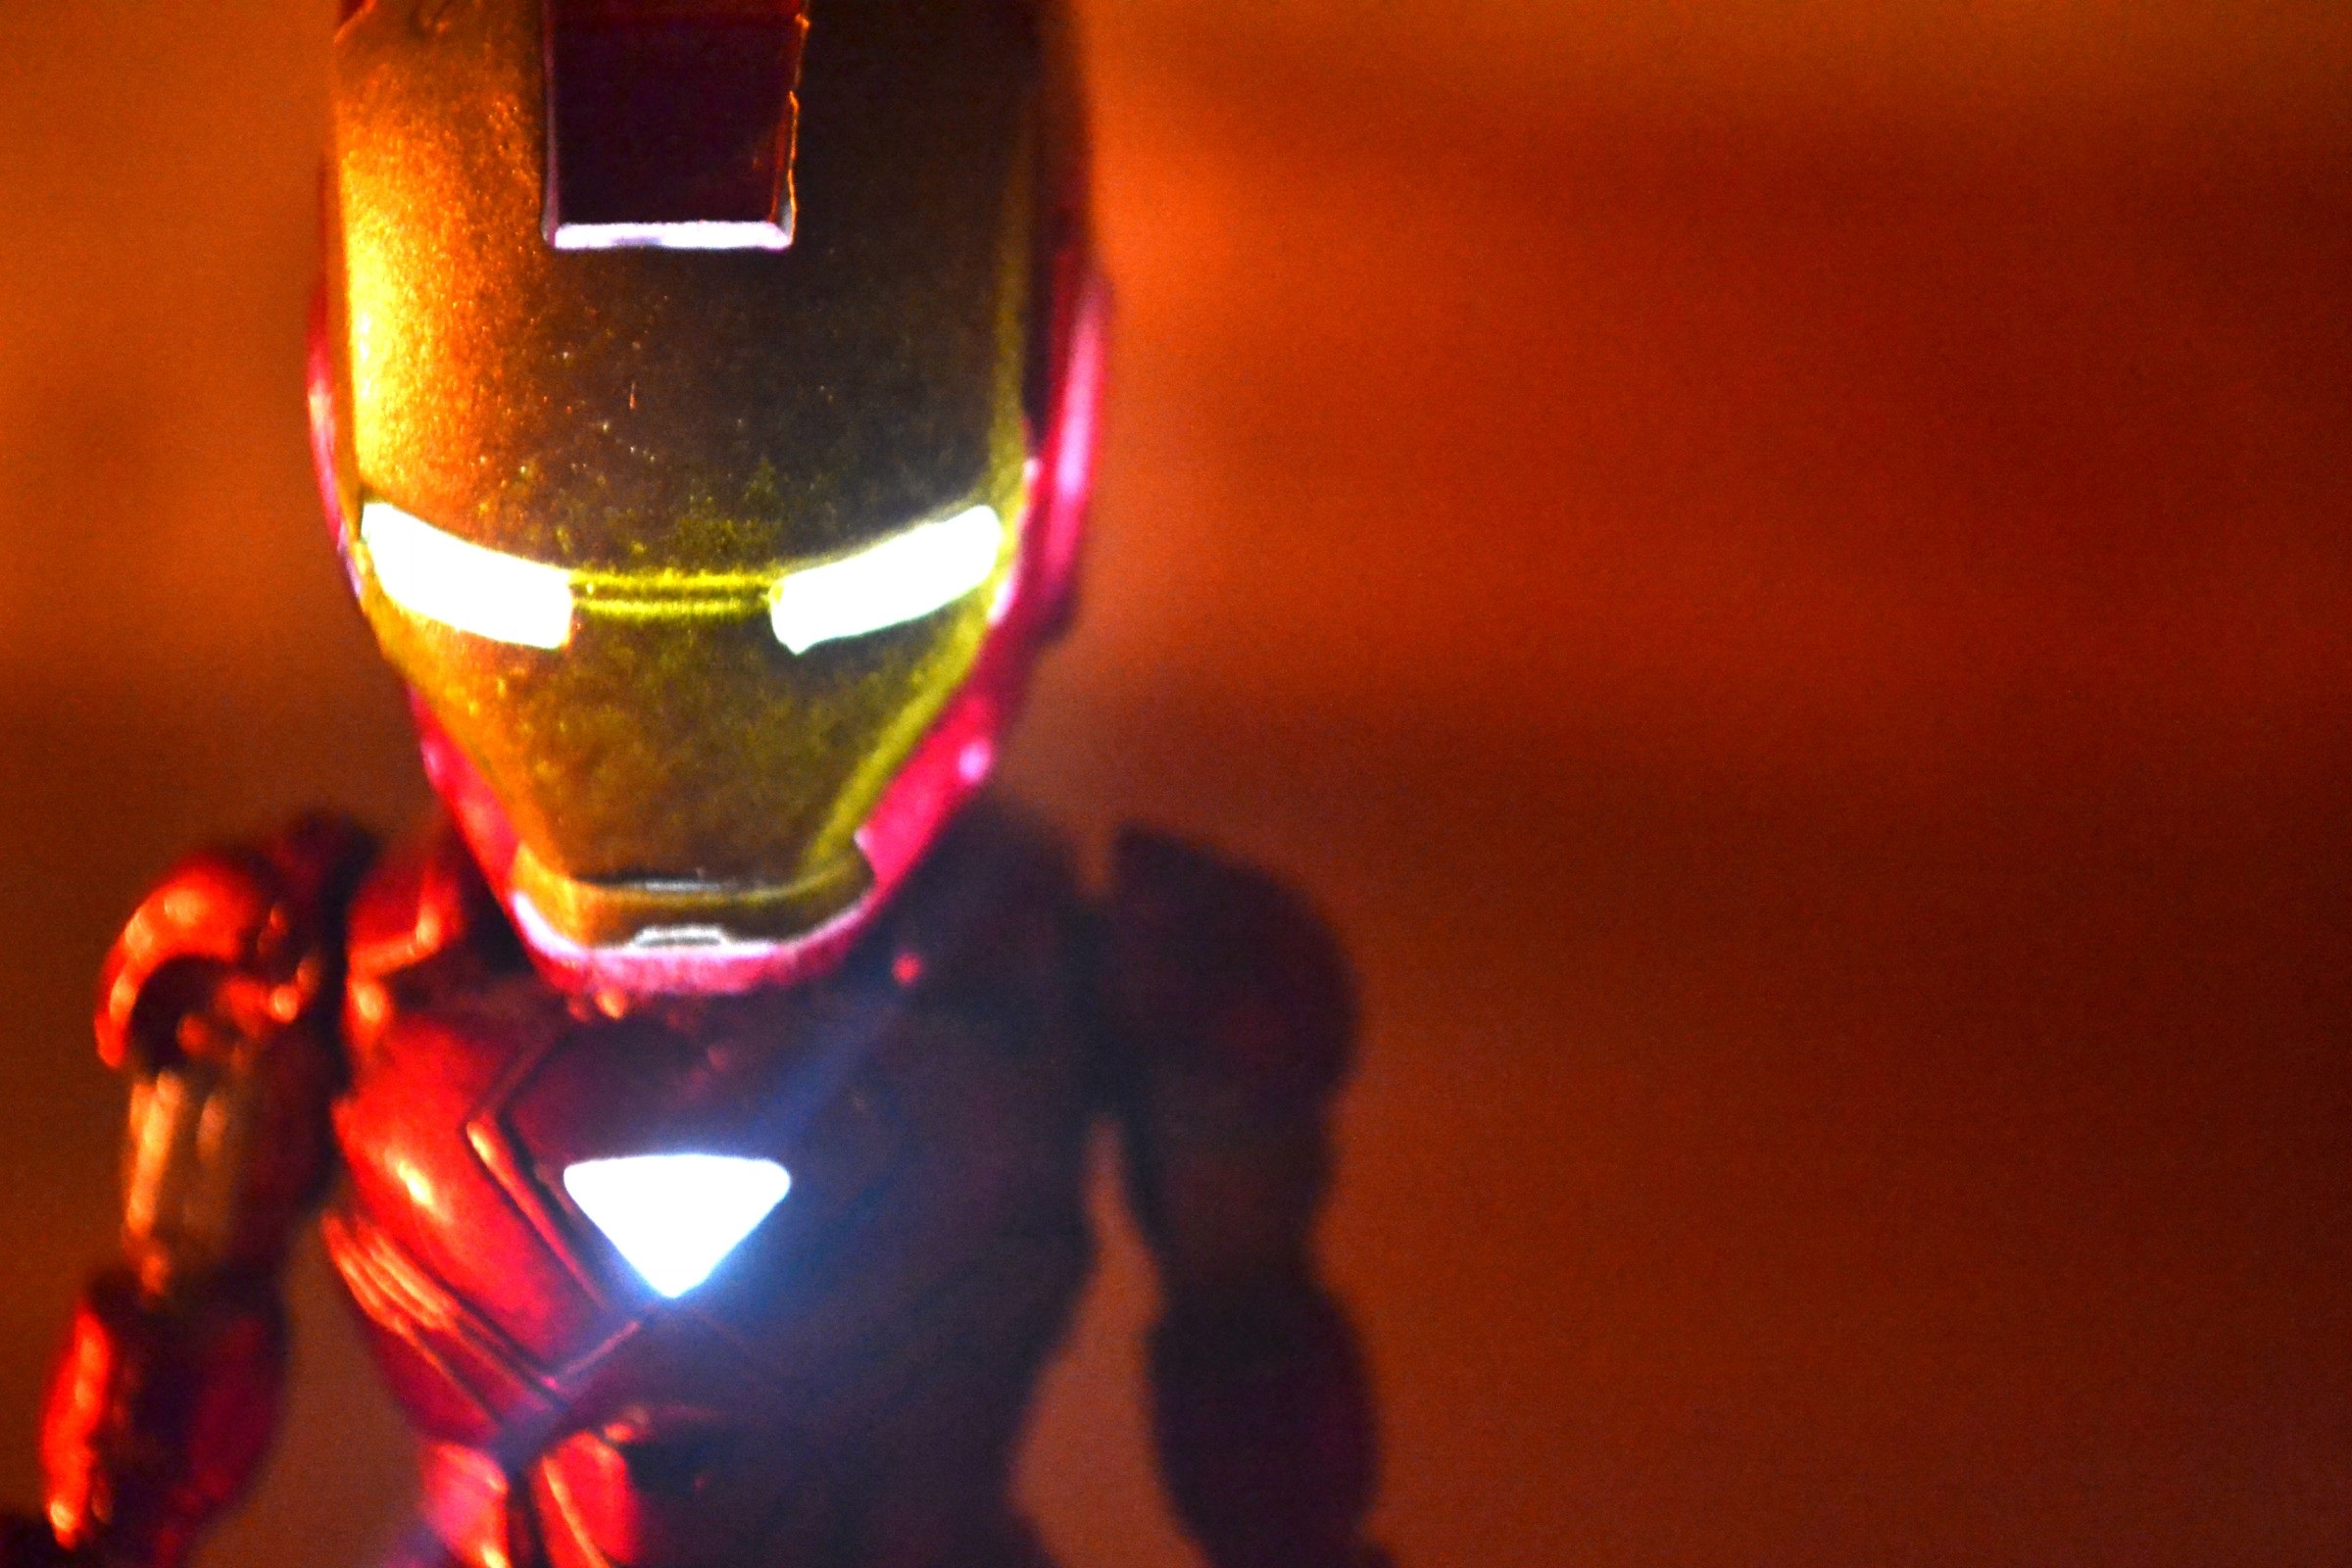
man, light, technology, standing, red, symbol, toy, modern, futuristic, electronic, tech, science, robot, iron man, robotic, character, hero, superhero, automation, fictional character